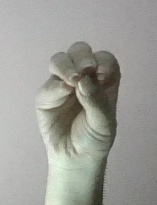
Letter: ha